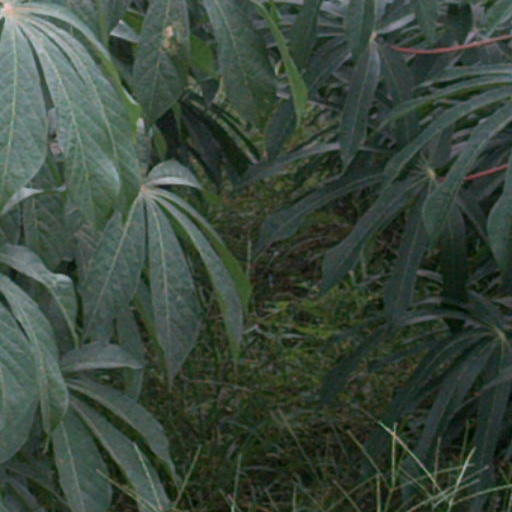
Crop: cassava